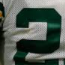
Number: 2